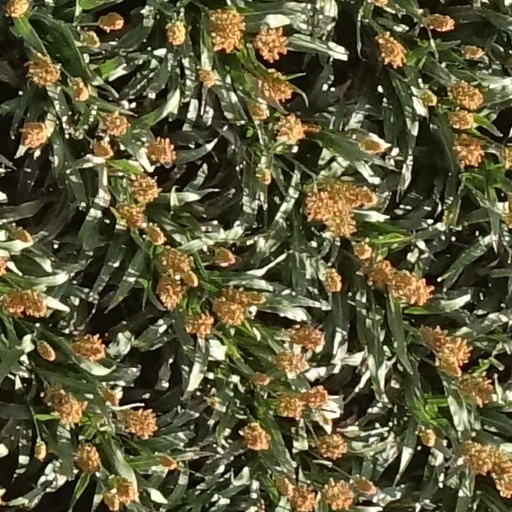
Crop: sorghum